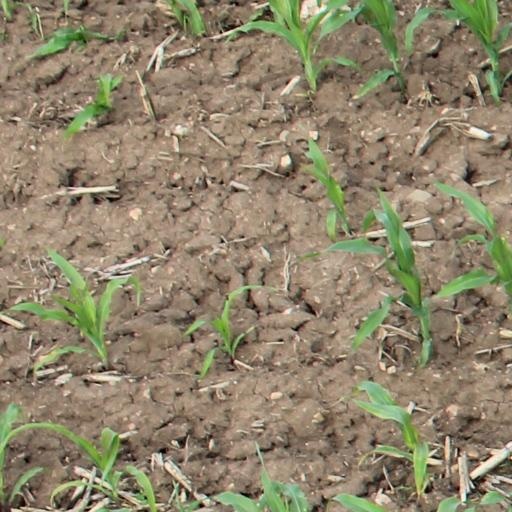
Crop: maize; corn